Great Escape (Atari 2600)

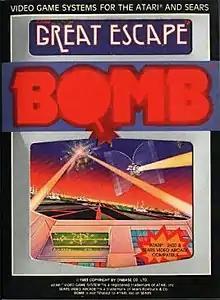

Great Escape is a multidirectional shooter published for the Atari 2600 in 1983. It was produced by Bomb, a line of video games from developer Onbase Co. based out of Asia. It received mixed-to-negative reviews from critics, with reviewers making comparisons with "Defender" and "Asteroids".